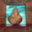
Label: pear